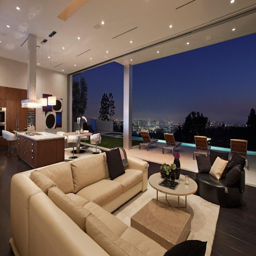
city view from the house at night